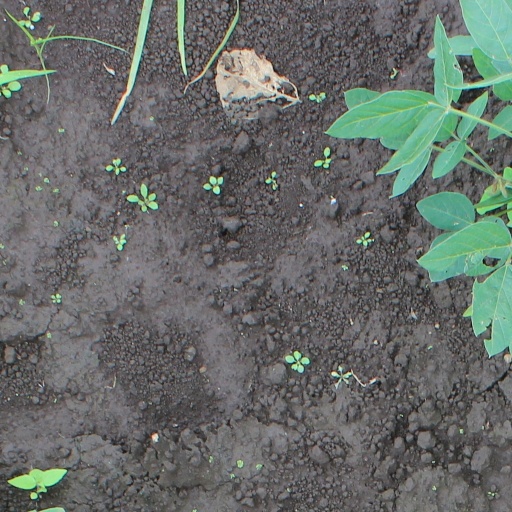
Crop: soybean